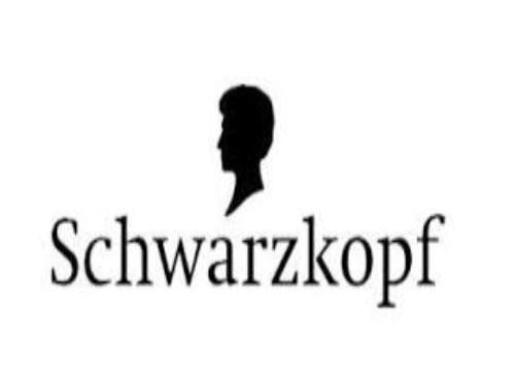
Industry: Necessities